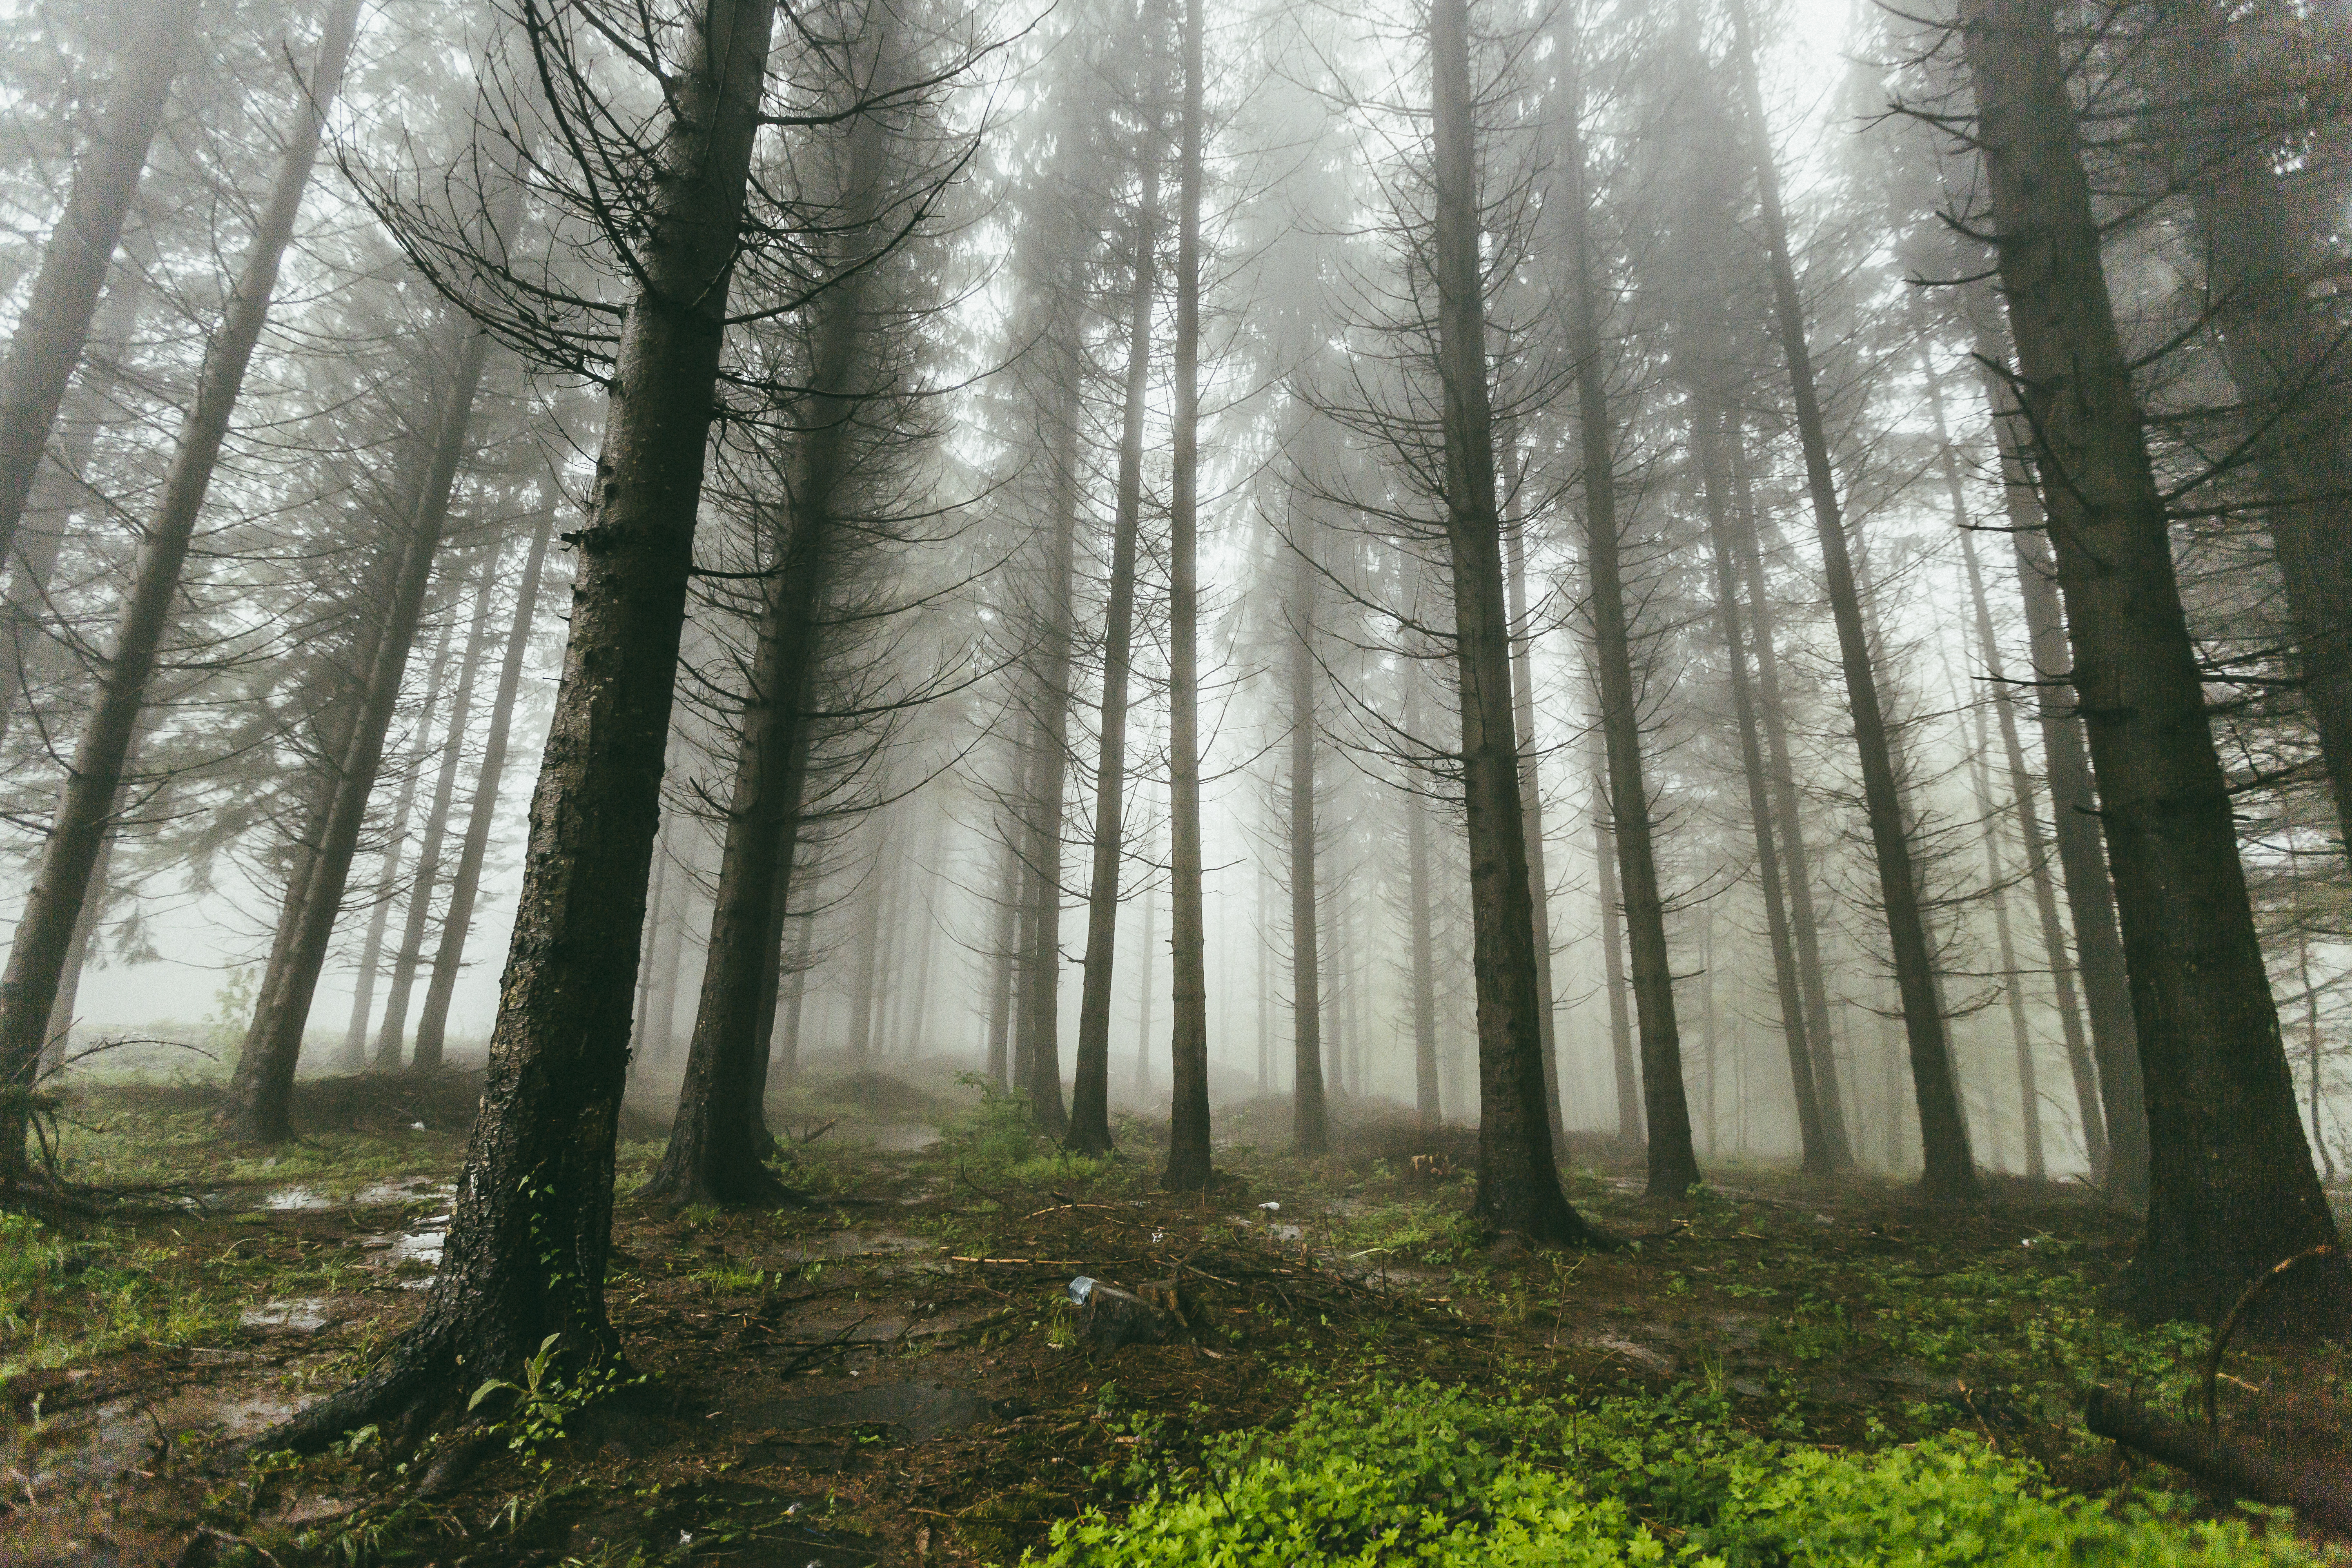
tree, nature, forest, wilderness, branch, plant, fog, mist, sunlight, fir, trees, woods, spruce, deciduous, grove, woodland, habitat, ecosystem, biome, old growth forest, natural environment, geographical feature, atmospheric phenomenon, woody plant, temperate broadleaf and mixed forest, temperate coniferous forest, land plant